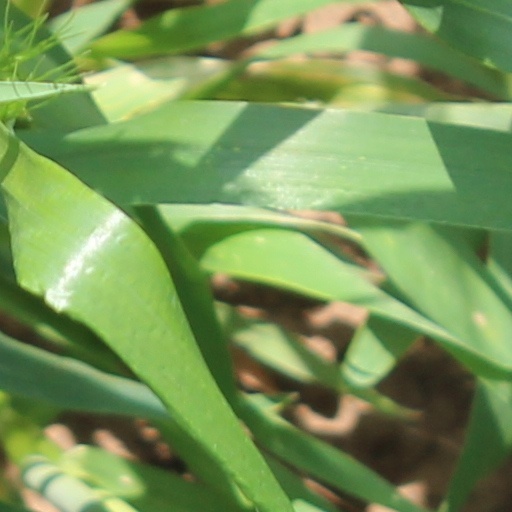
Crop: wheat